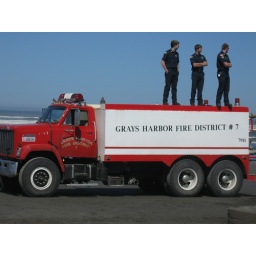
Ocean Shores Sand castle building festival 2008. Happens in Late July